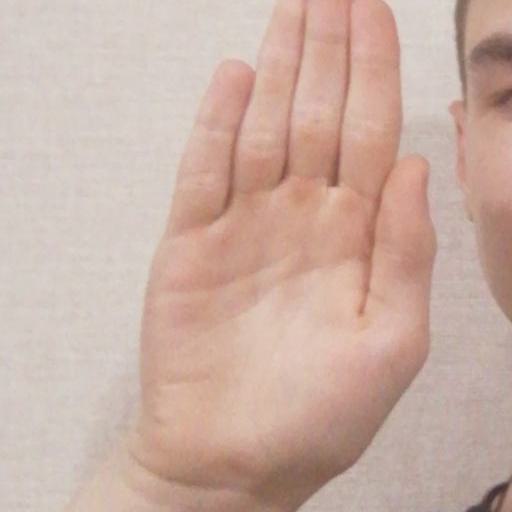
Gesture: stop